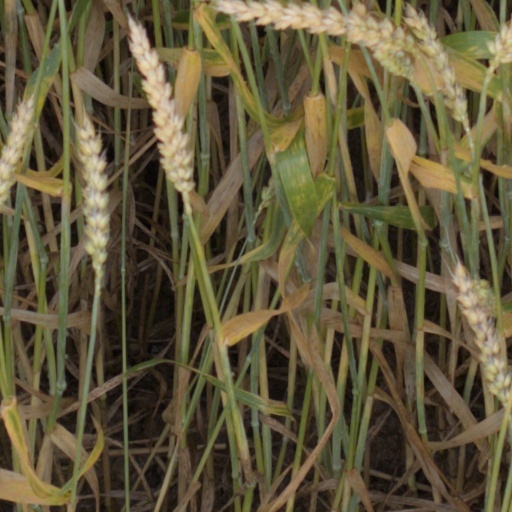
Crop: wheat